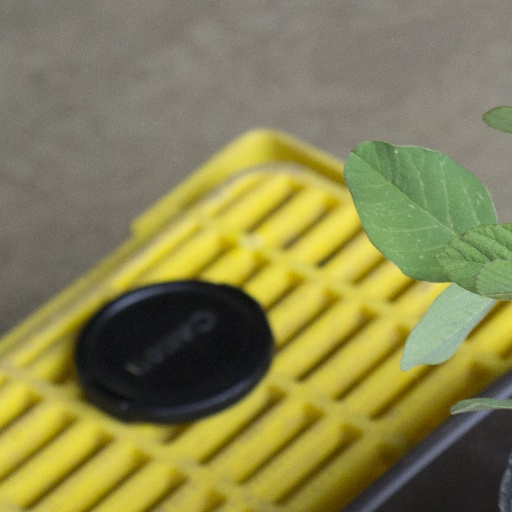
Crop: soybean